49th North Carolina Infantry Regiment

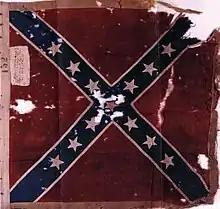
Battle Flag of the 49th North Carolina Troops, captured at the Battle of the Crater

The 49th North Carolina Infantry Regiment was a Confederate States Army regiment during the American Civil War attached to the Army of Northern Virginia.